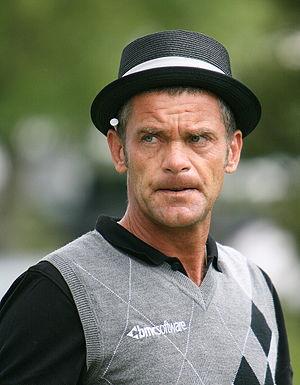
Jesper Parnevik, né le 7 mars 1965 à Stockholm, est un golfeur suédois.